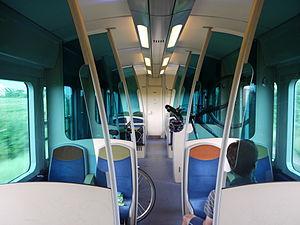
Aménagement intérieur d'une rame inox de banlieue sur le réseau Île-de-France de la SNCF Ligne Paris Saint-Lazare - Mantes-la-Jolie par Conflans
Une rame inox omnibus est une rame réversible en acier inoxydable destinée à la desserte omnibus de la périphérie des grandes agglomérations françaises. Plusieurs séries similaires ont été construites. Ce matériel est très semblable aux rames inox de banlieue, à la différence que ces dernières ne sont pas équipées pour fonctionner avec des locomotives Diesel, contrairement aux RIO compatibles avec les deux modes.